Encyclopaedia of Islam

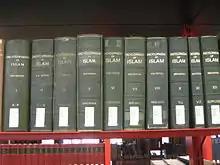
Encyclopaedia of Islam (2nd ed.)

It was translated into Urdu in 23 volumes named "Urdu Daira Maarif Islamiya", published by University of the Punjab.